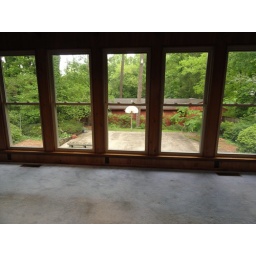
the red building in the back is the giant workshop